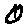
Label: 0